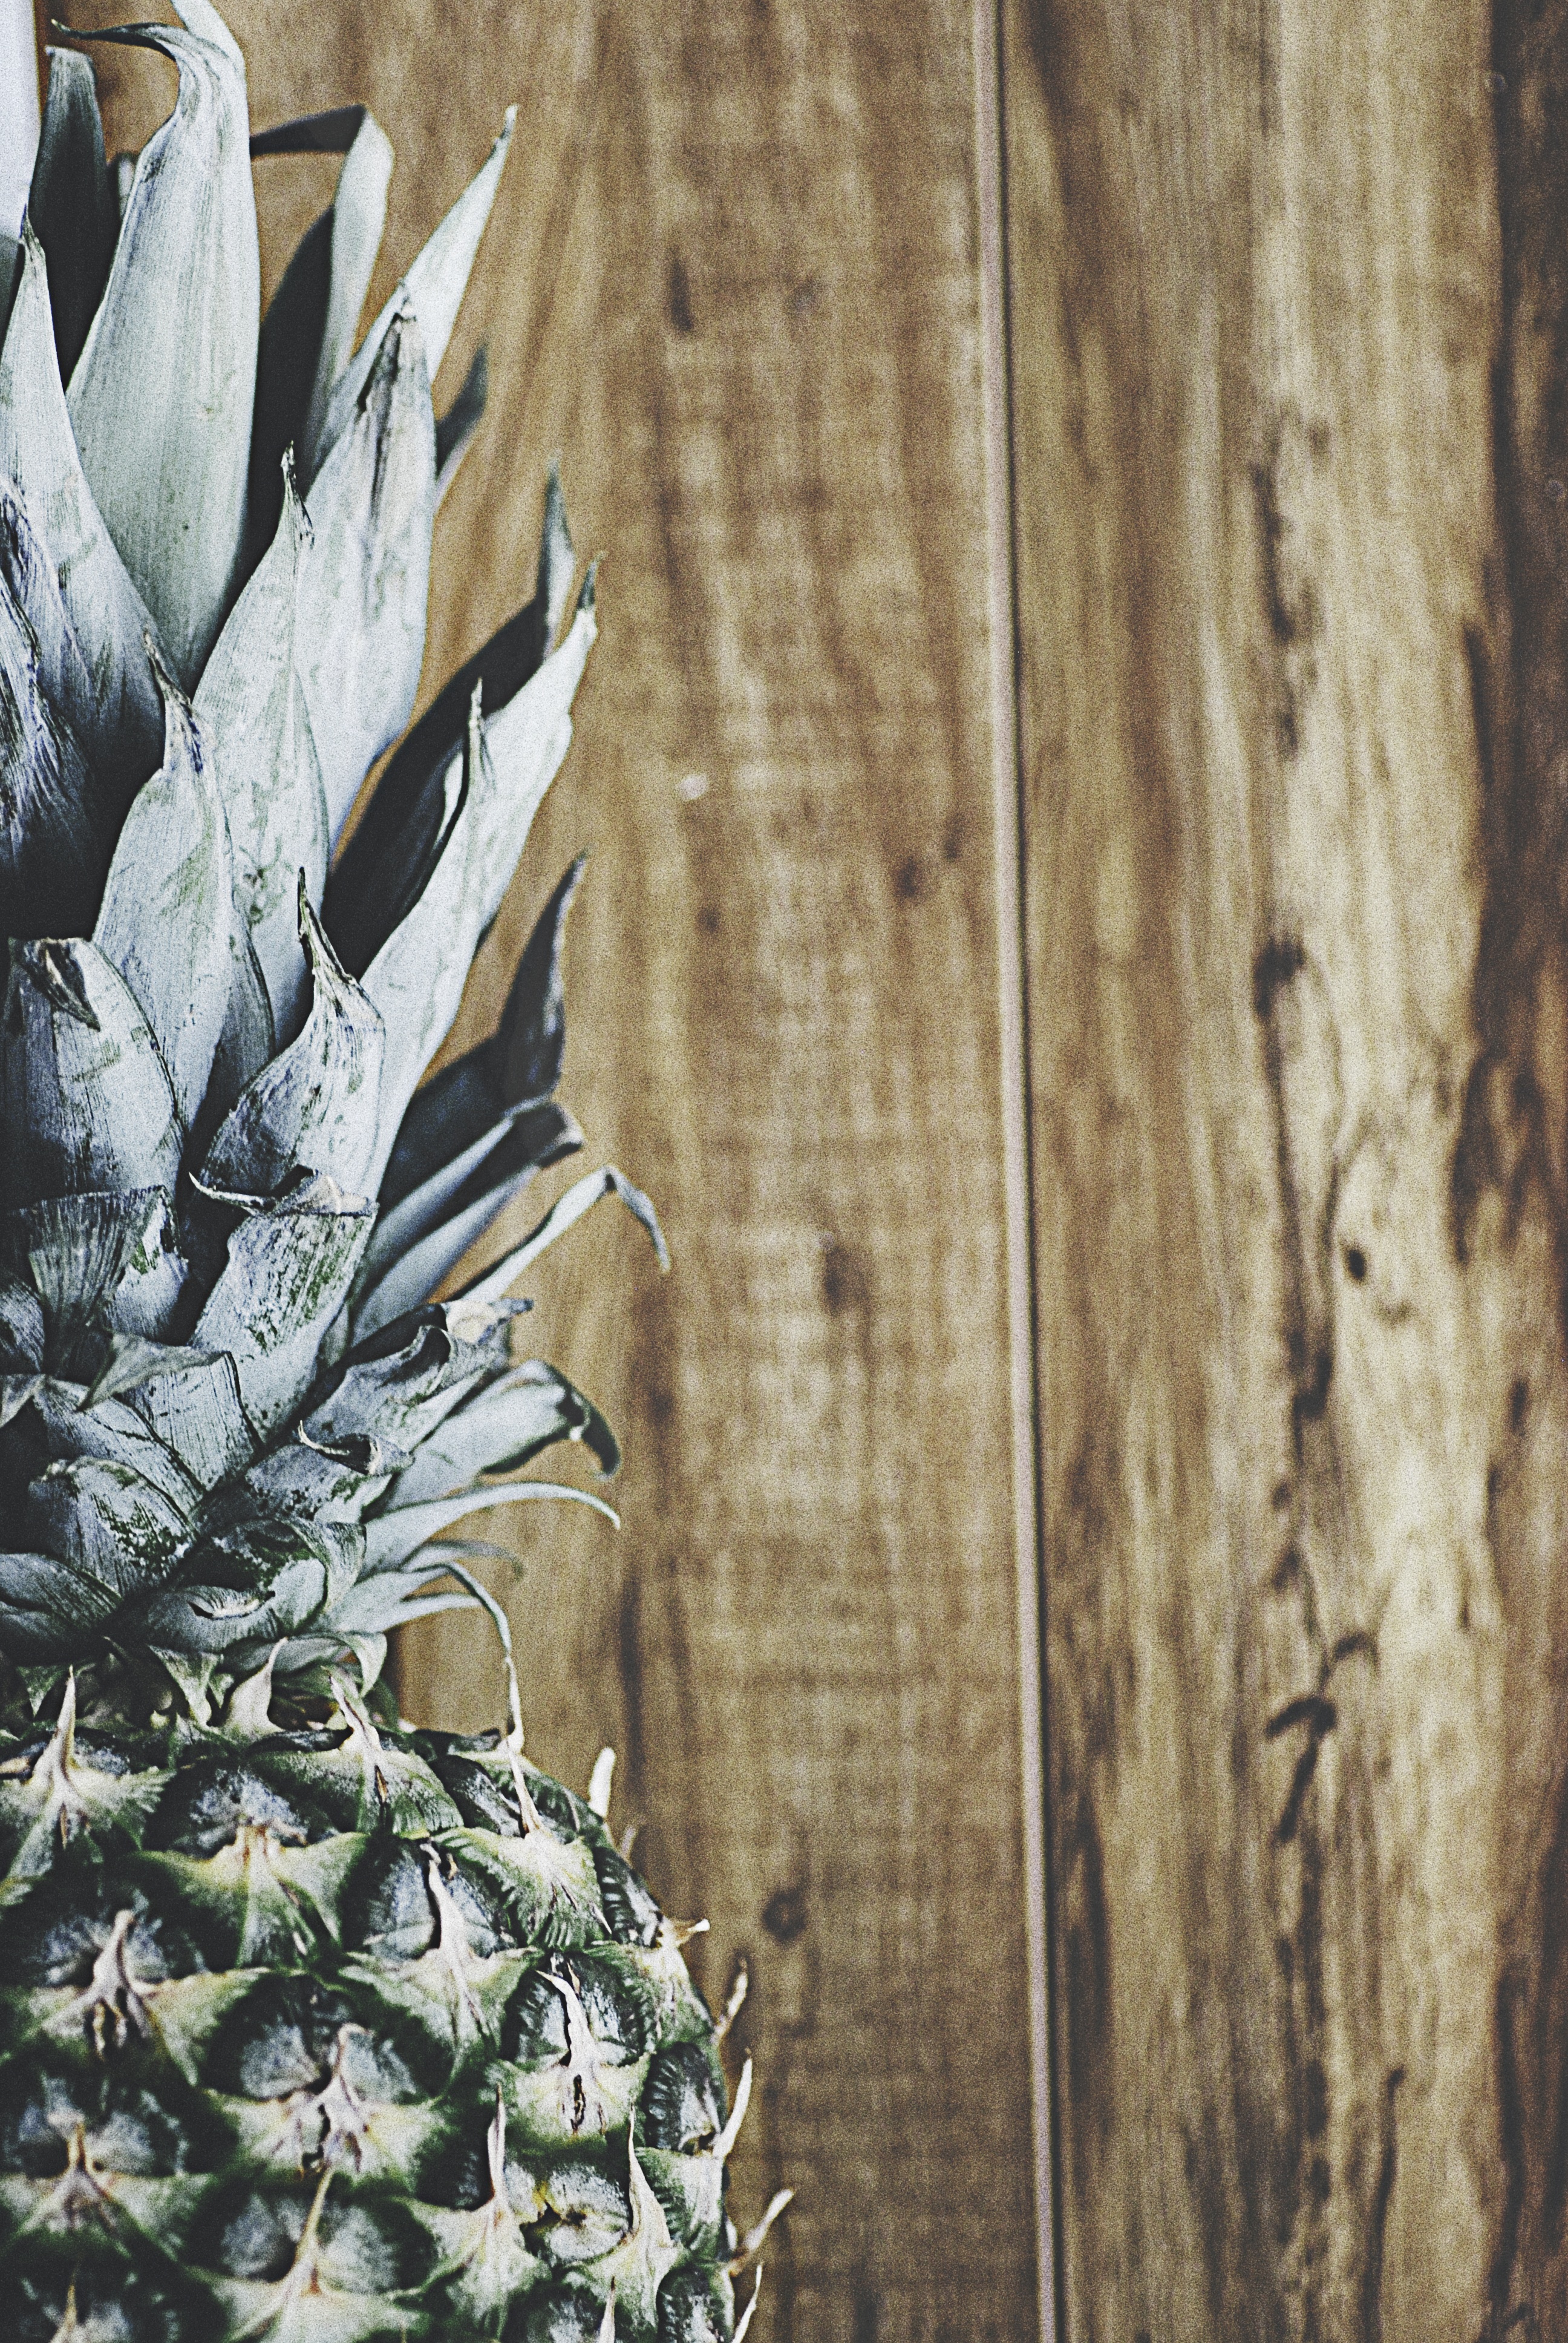
tree, branch, plant, wood, ground, fruit, sweet, leaf, flower, floor, ripe, food, spring, green, produce, tropical, color, natural, autumn, fresh, botany, juicy, healthy, snack, flora, season, pineapple, vitamin, eating, art, nutrition, boards, wooden, tasty, vegetarian, raw, carving, organic, flowering plant, panles, woody plant, land plant